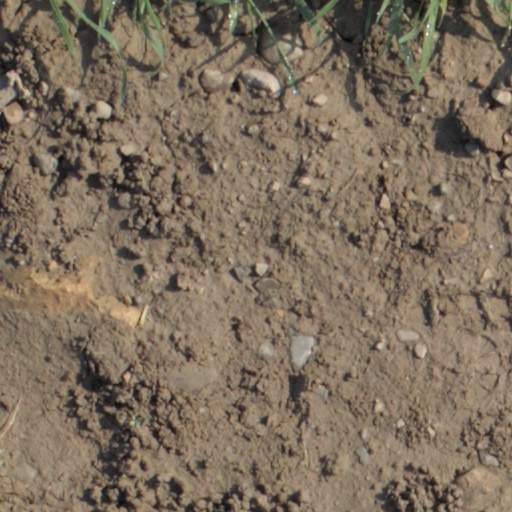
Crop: wheat